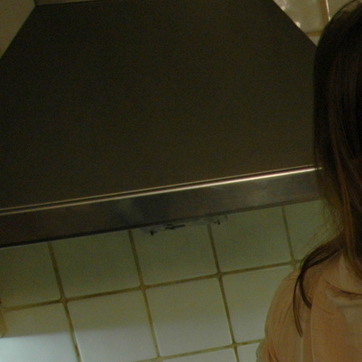
Material: metal